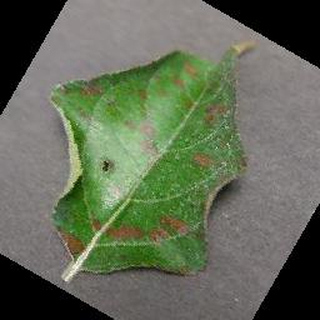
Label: apple_cedar_apple_rust